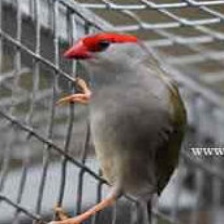
Species: RED BROWED FINCH
Scientific name: NEOCHMIA TEMPORALIS
ImageNet parent category: house_finch